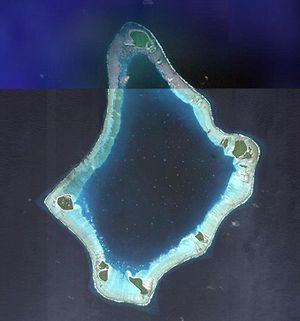
Image satellite de l'atoll Palmerston, dans les îles Cook